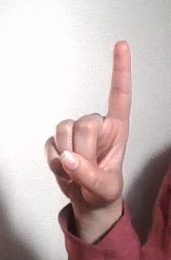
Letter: bb